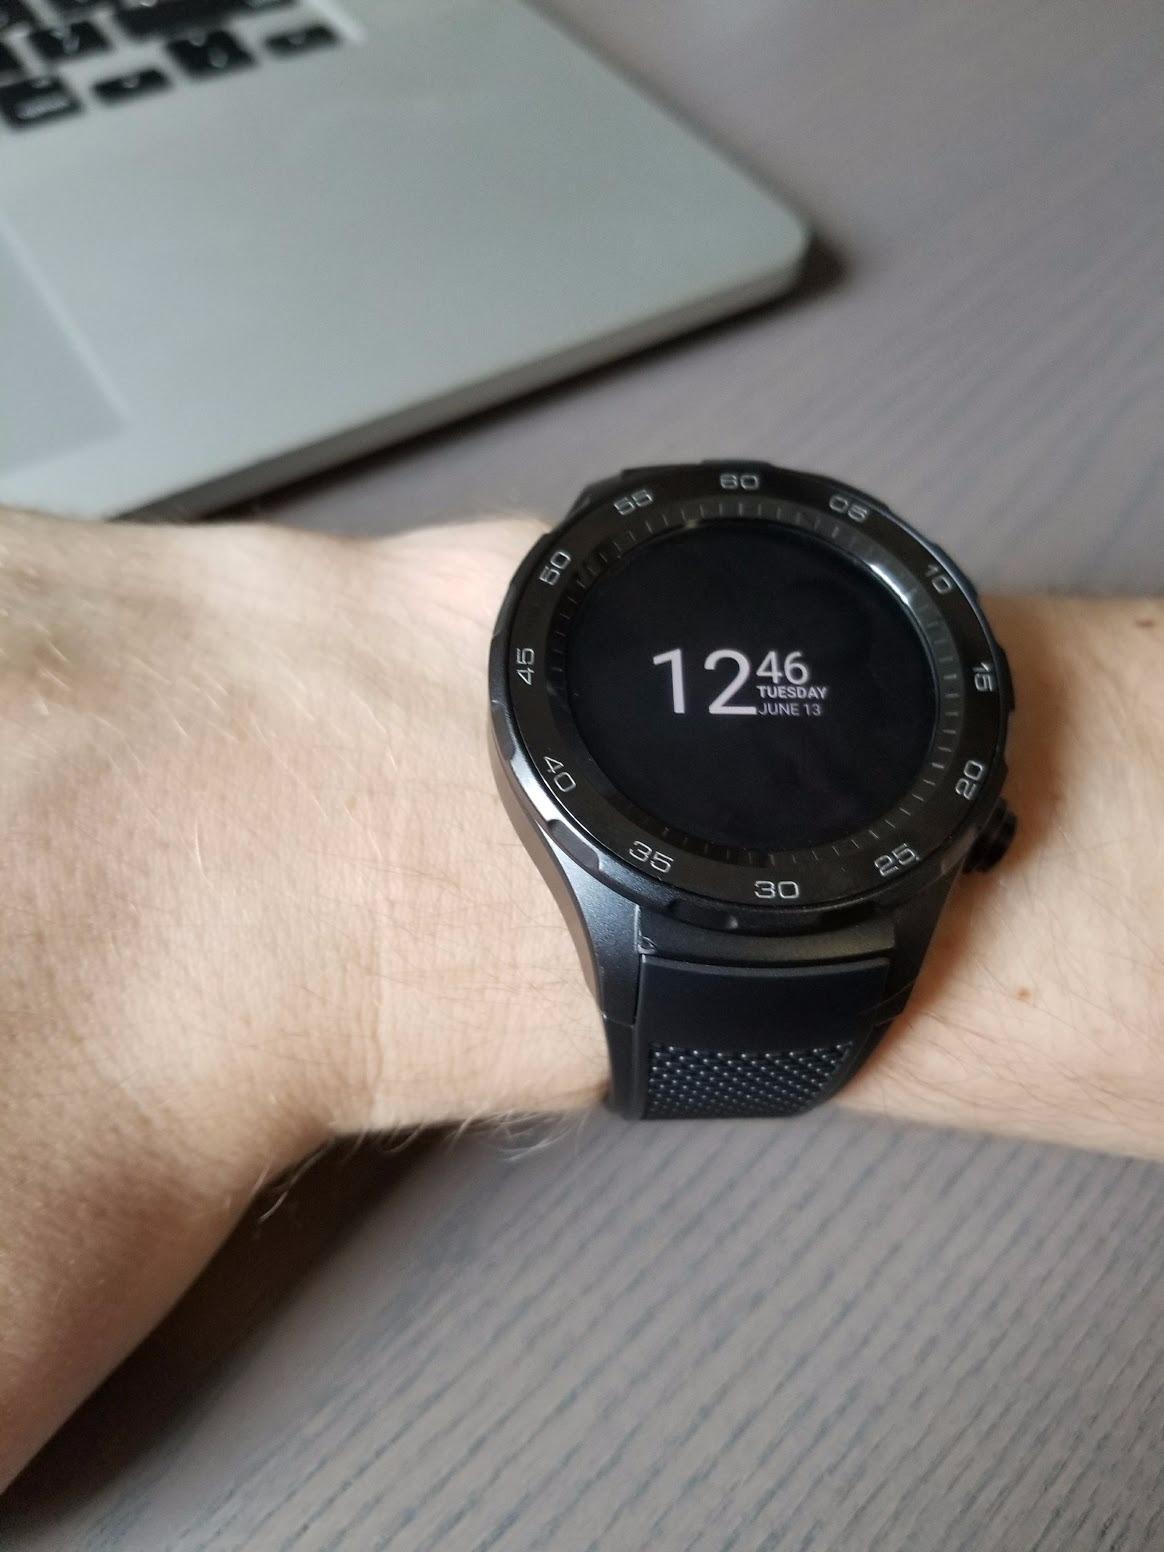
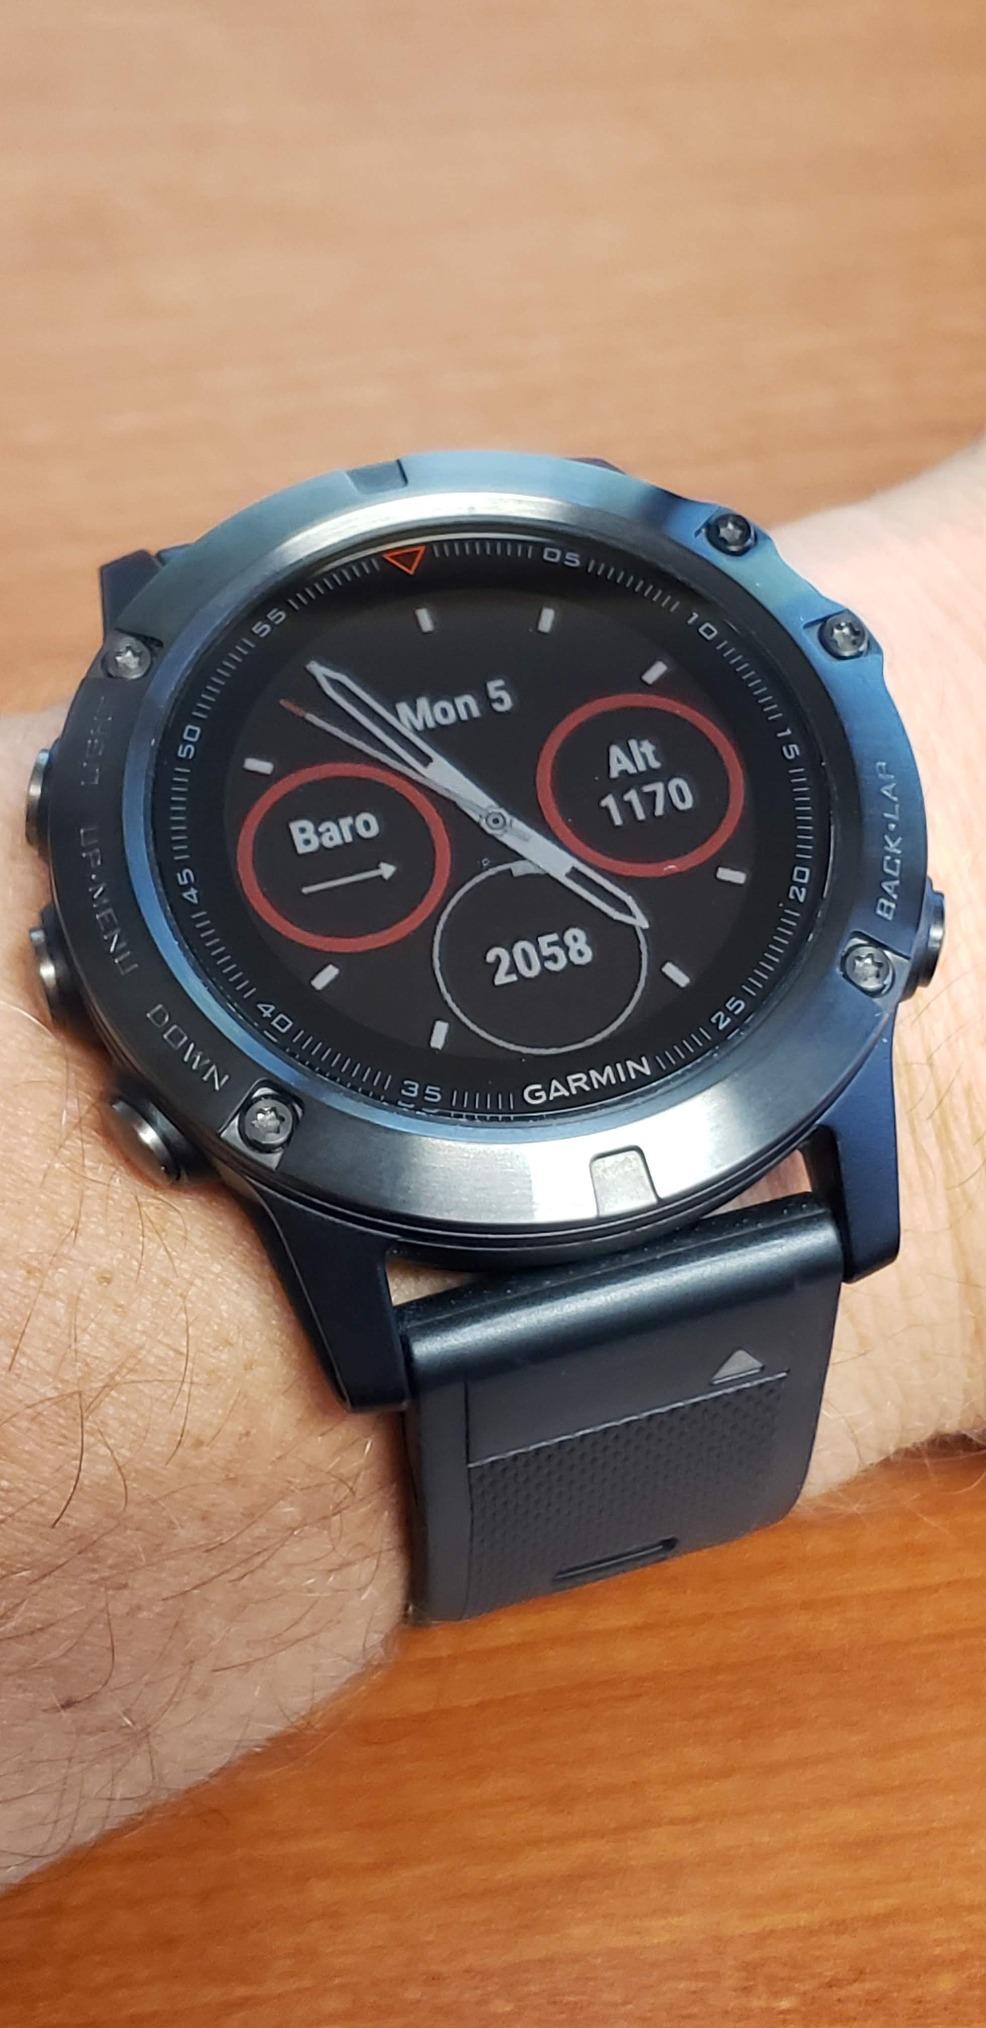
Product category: smartwatch
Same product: no